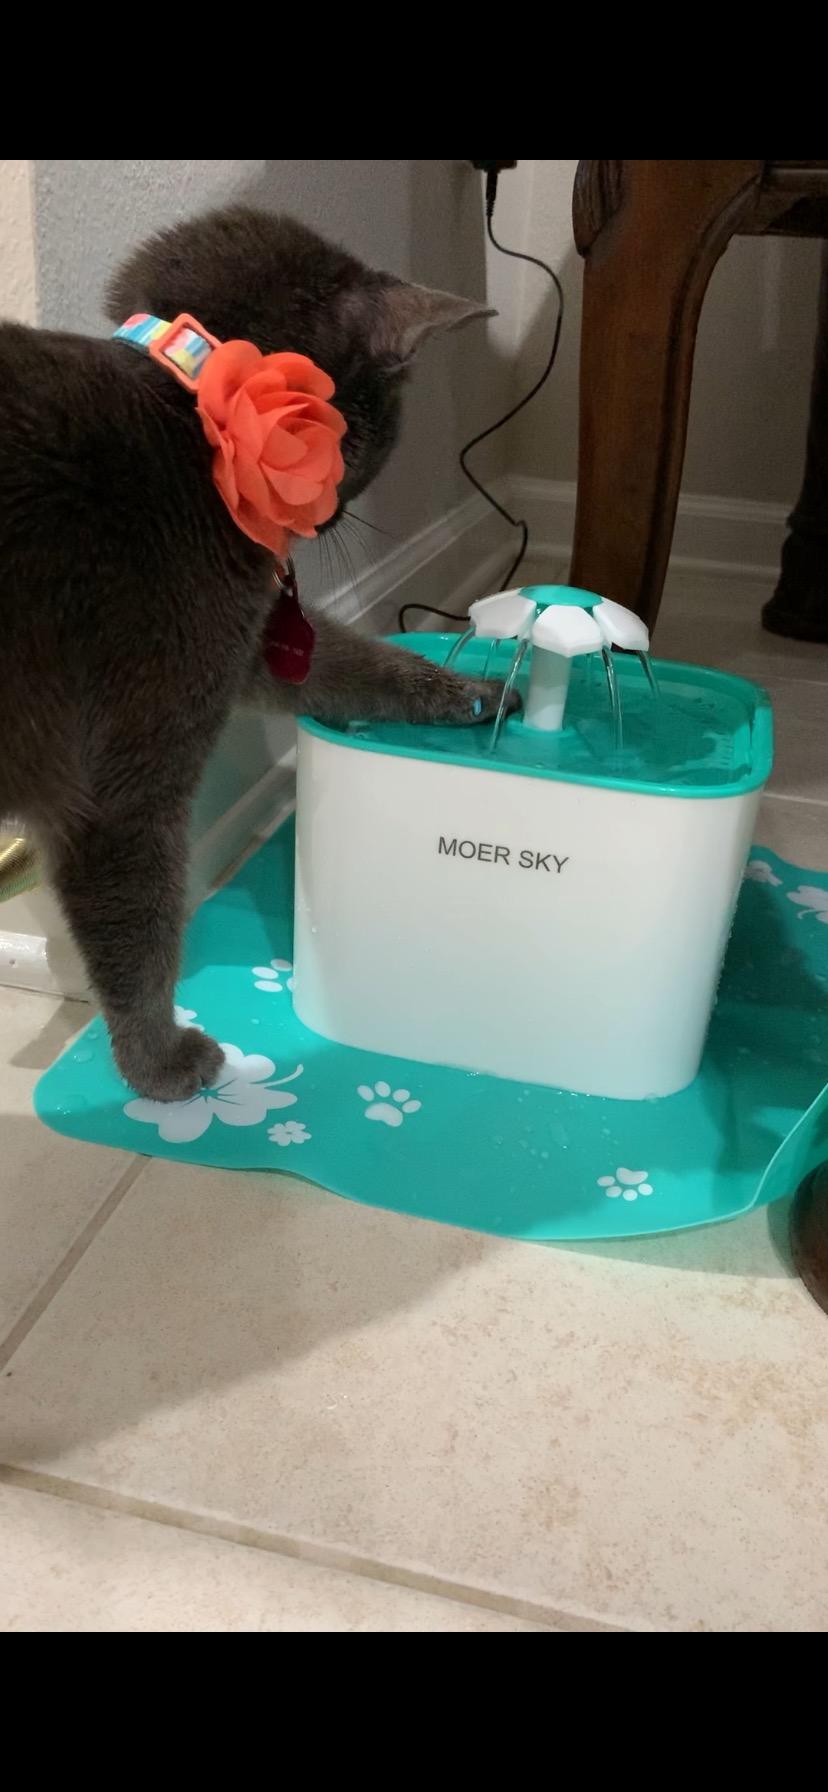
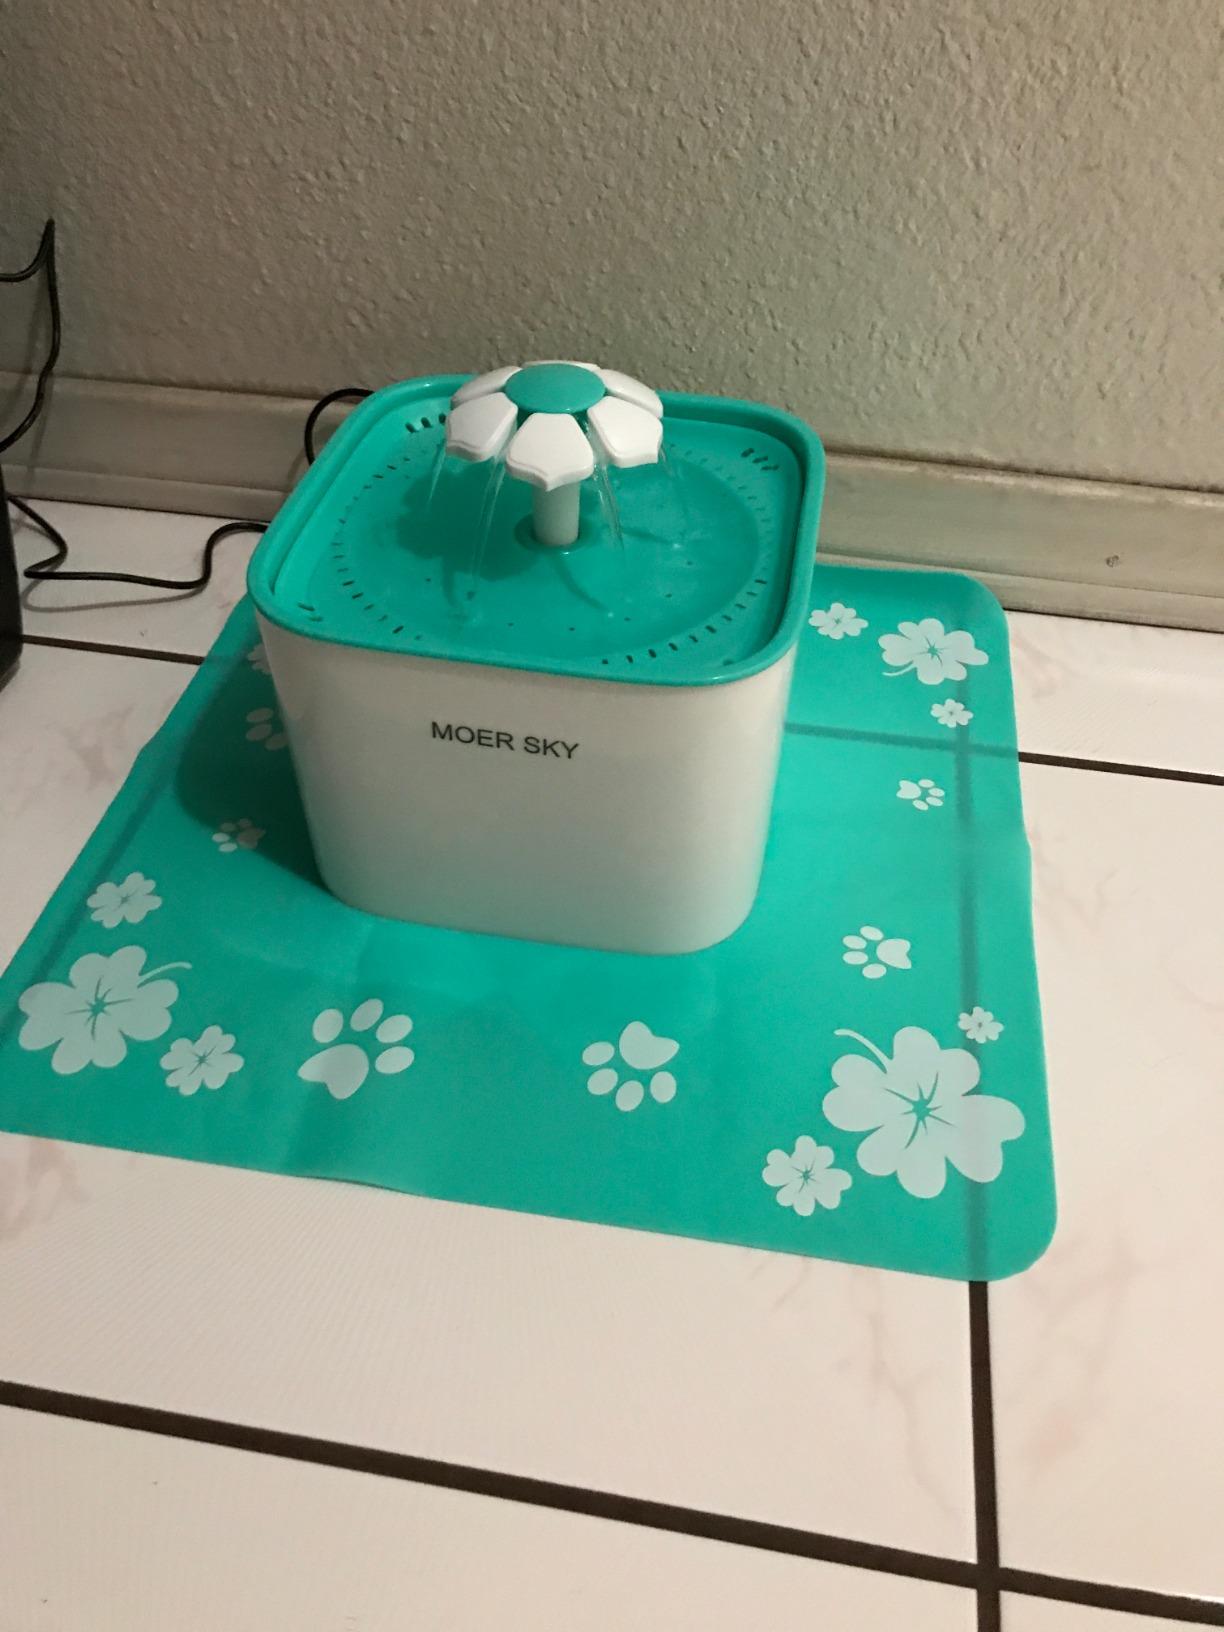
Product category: items_bowl
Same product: yes